List of athletes with the most appearances at Olympic Games

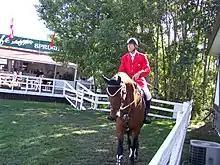
Canadian Ian Millar in a 2007 picture. At London 2012 he participated in a record 10th Olympics

Only a small fraction of the world's population ever competes at the Olympic Games; an even smaller fraction competes in multiple Games. 950 athletes (648 men and 302 women) have participated in at least five Olympics from Athens 1896 to Paris 2024, but excluding the 1906 Intercalated Games. 229 of these have gone on to make at least a sixth Olympic appearance.